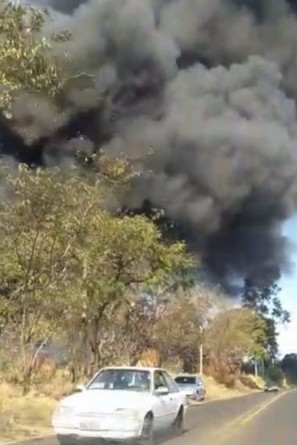
Fire: no
Smoke: yes